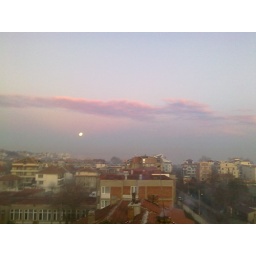
Pink clouds in the sky